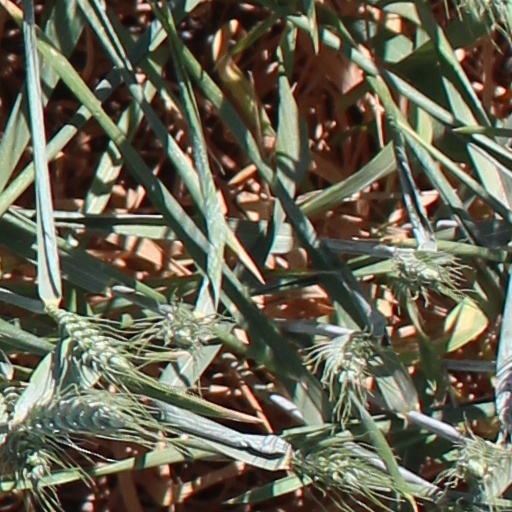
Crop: wheat